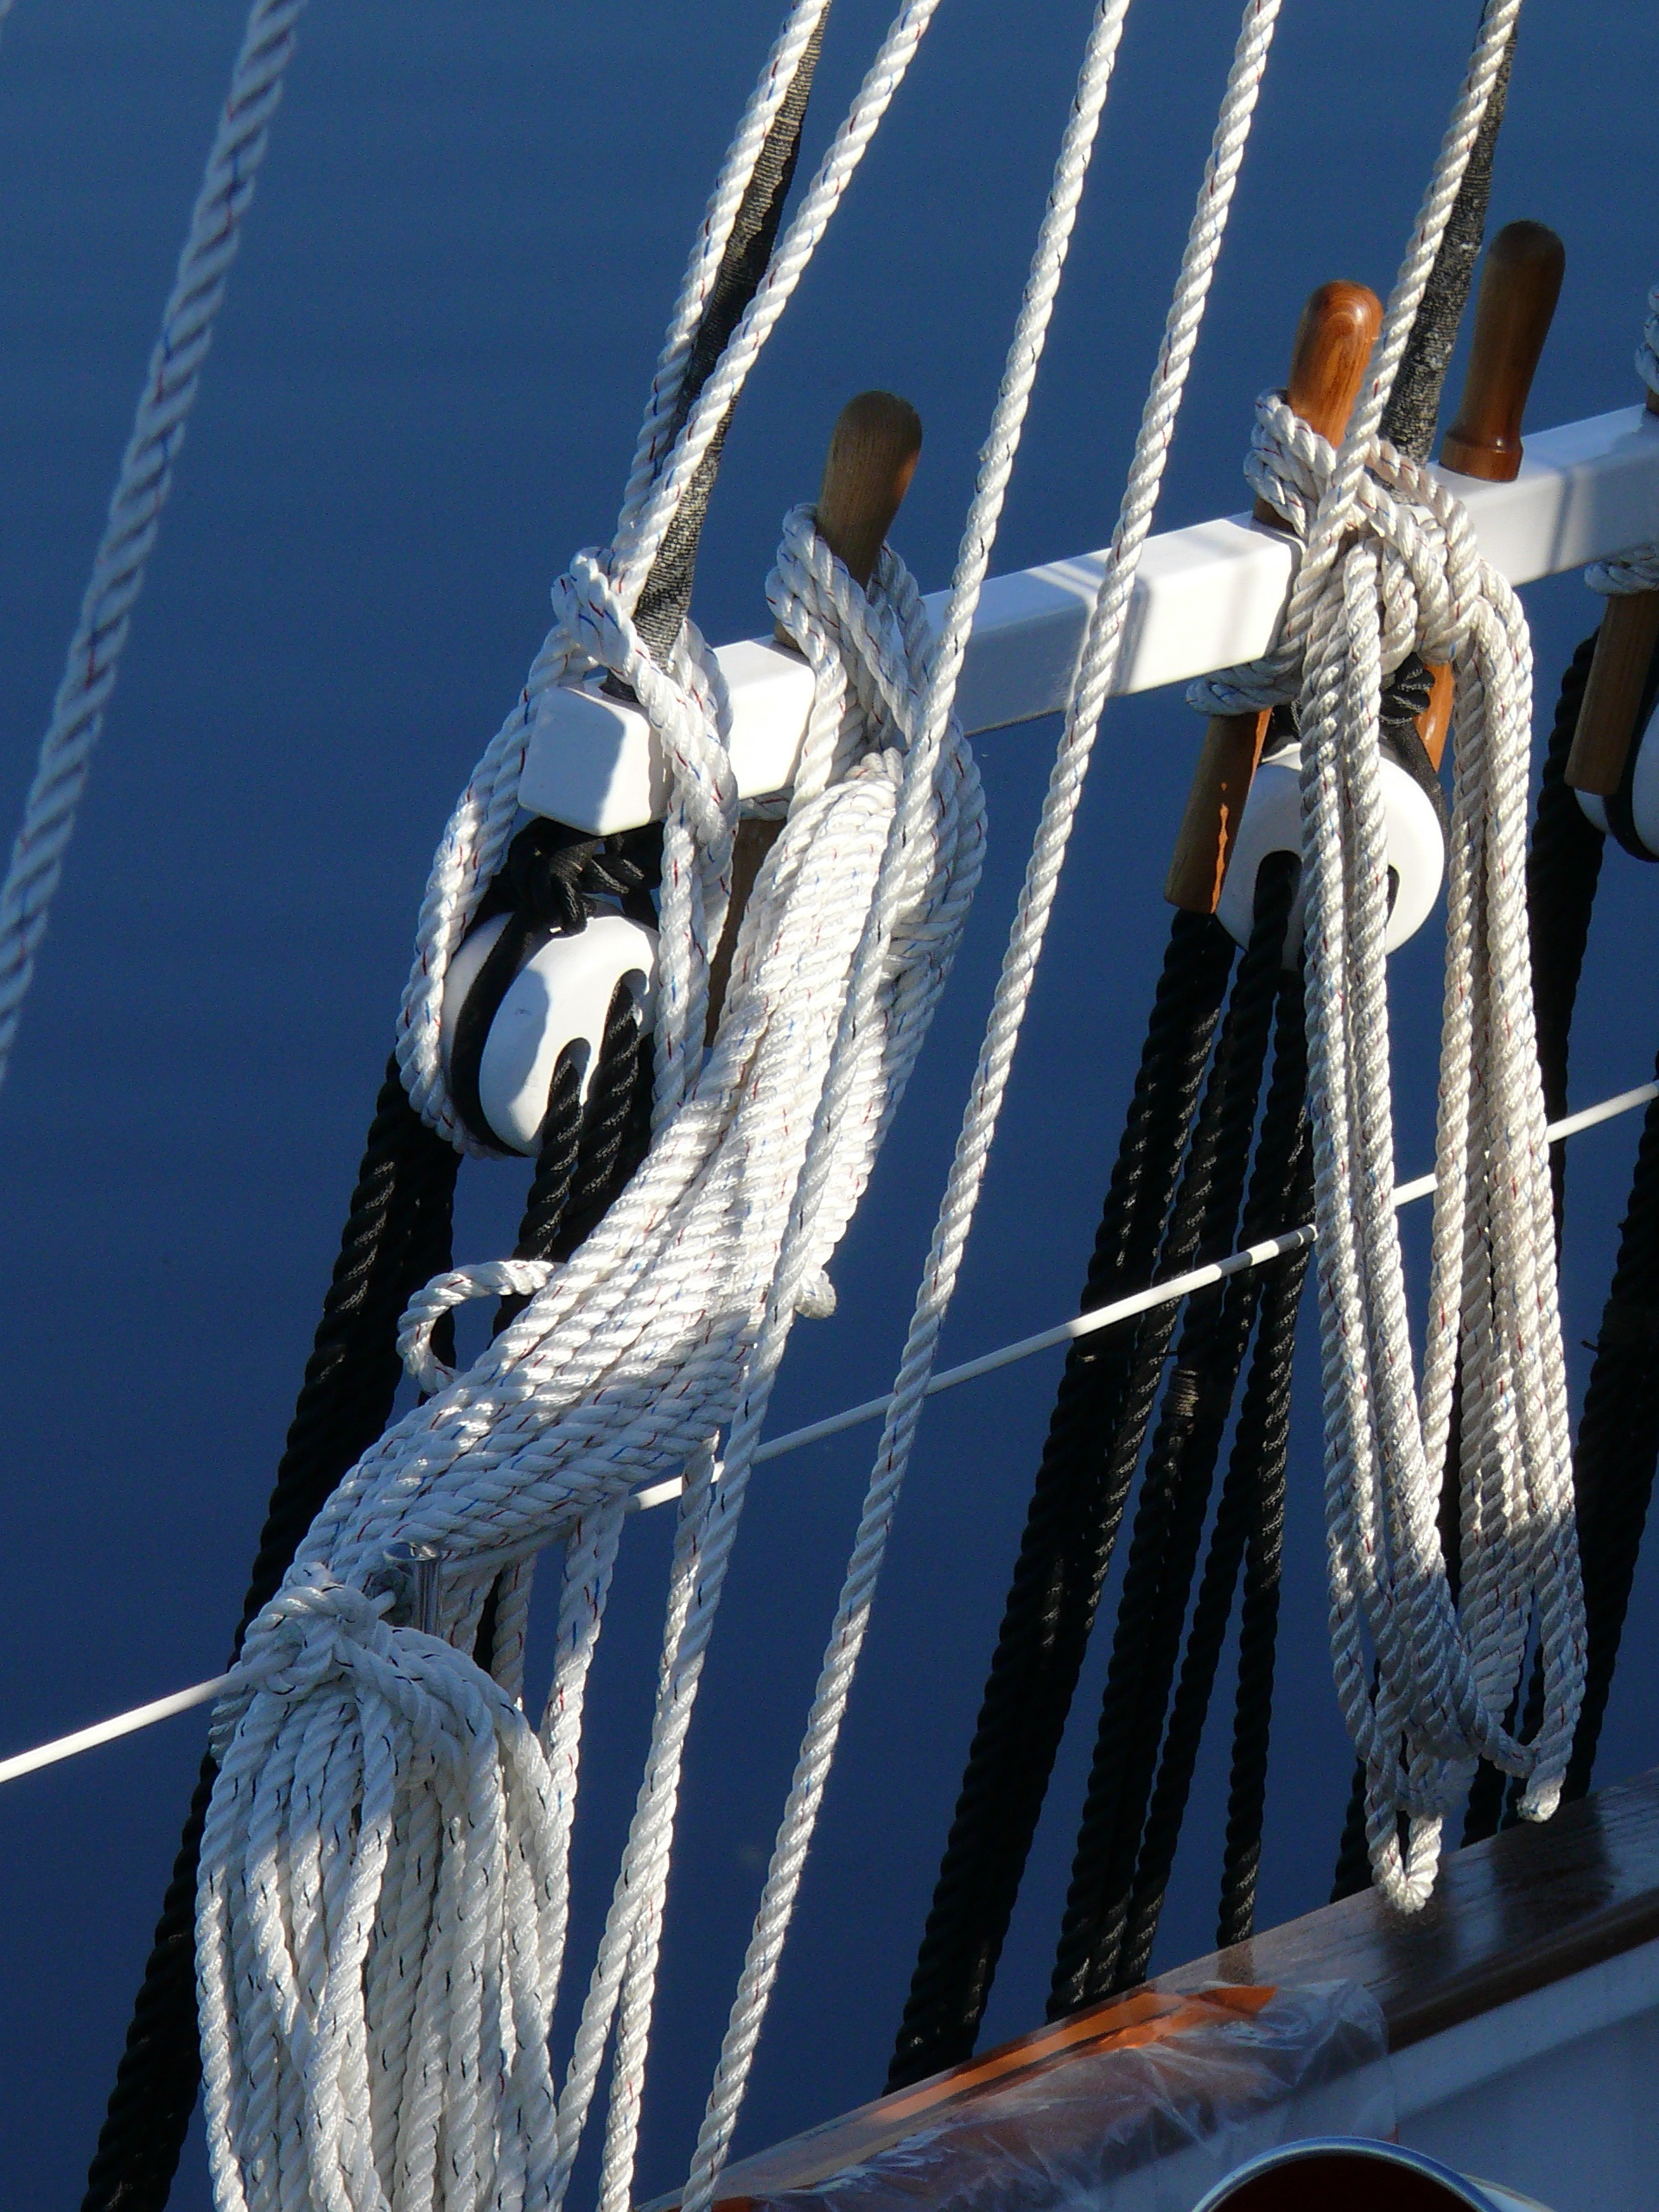
sea, water, ocean, rope, wing, wood, boat, ship, vehicle, mast, sailing, yacht, color, blue, marina, port, sailboat, sail, marine, navigation, normandy, heritage, sailing vessel, maritime, wharf, watercraft, former, sailing boat, regatta, sides, sailing ship, old rig, passenger ship